Ralph Waldo Emerson Jones

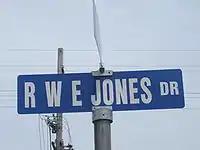
R.W.E. Jones Drive in Grambling, Louisiana

Jones was married and had two sons, Ralph Jr. and John Arthur. His wife, Mildred Shay Jones, died in 1953. Jones died at Lincoln General Hospital in Ruston, Louisiana, on April 9, 1982, due to complications from gallstone surgery. Over 2,000 attended his memorial service at Grambling State, including Louisiana politicians Joe Waggonner, Alphonse Jackson, and Charles C. Barham.